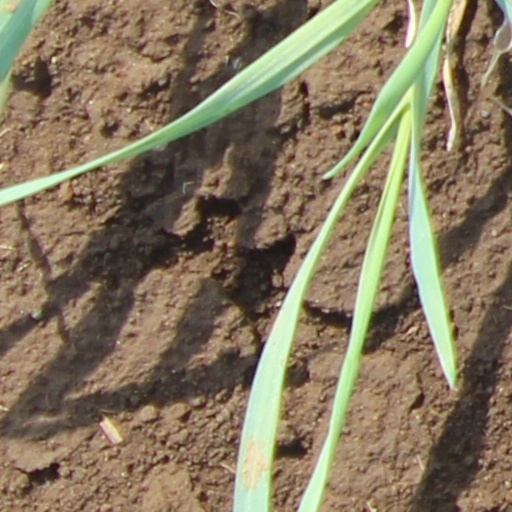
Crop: wheat